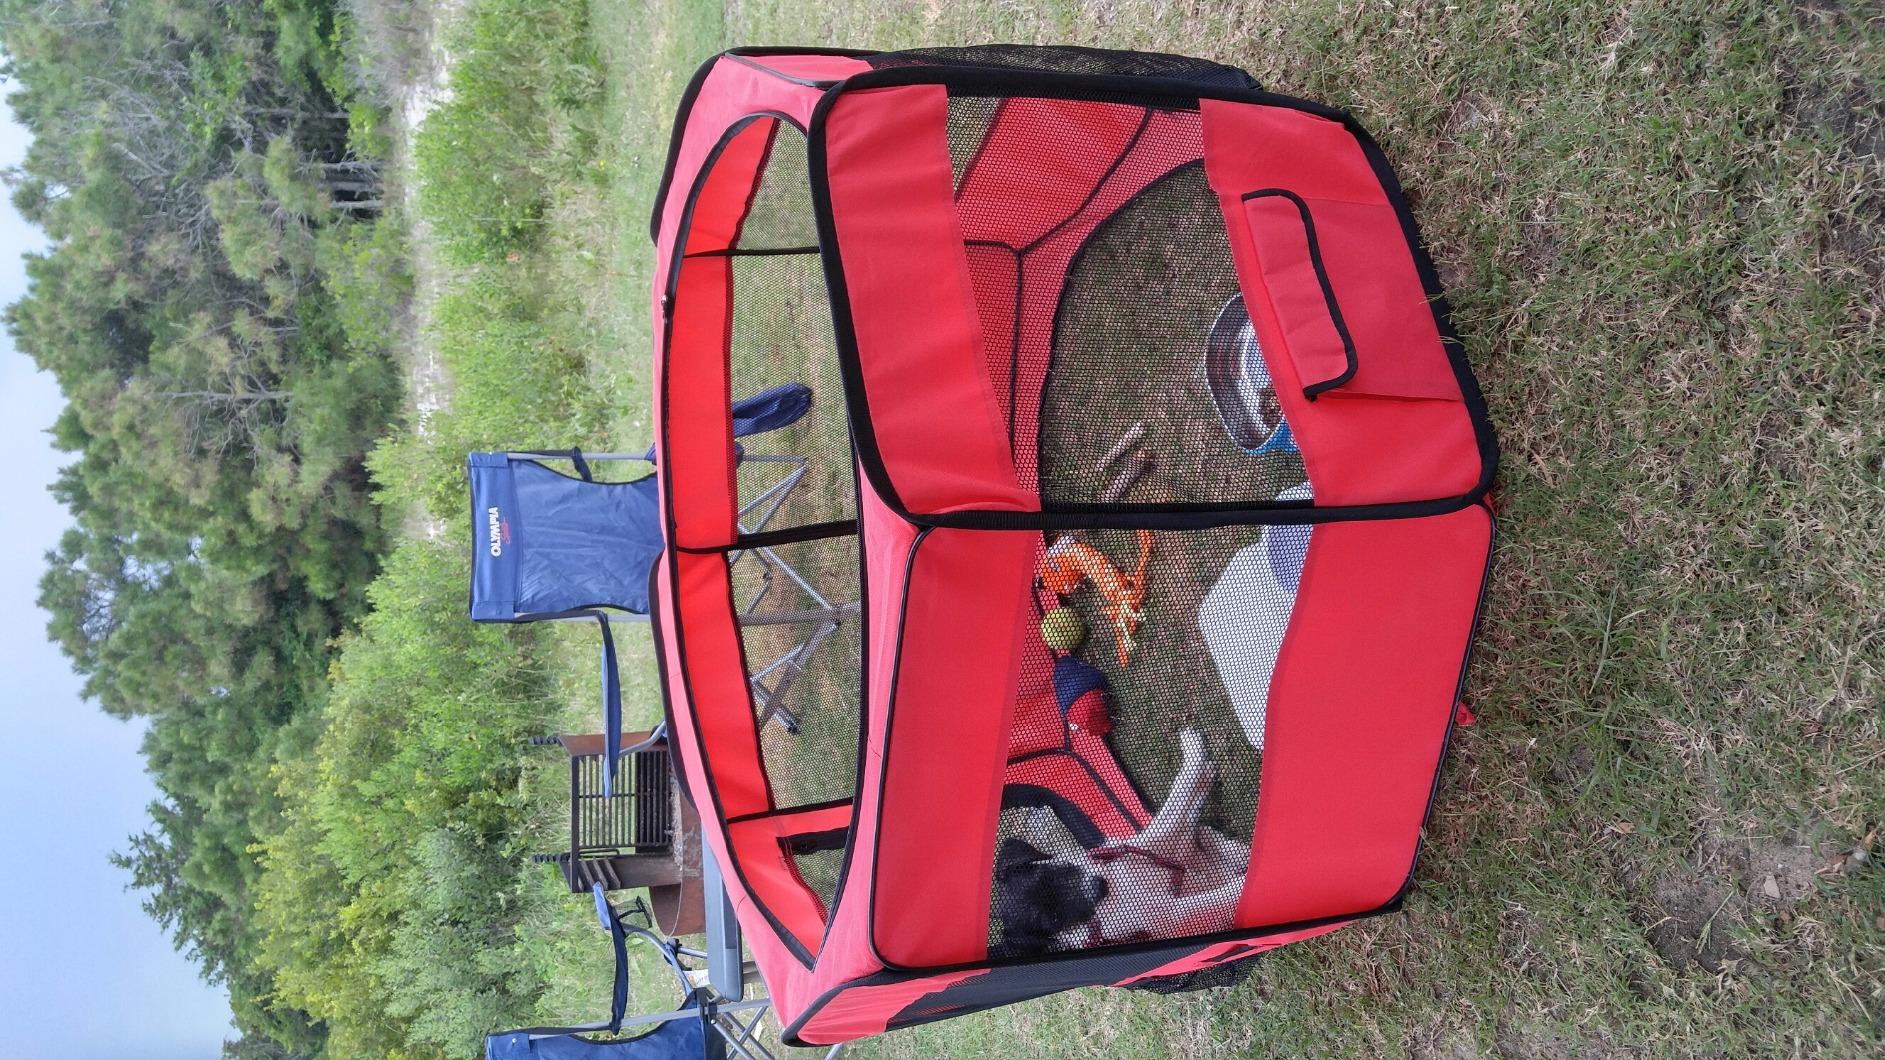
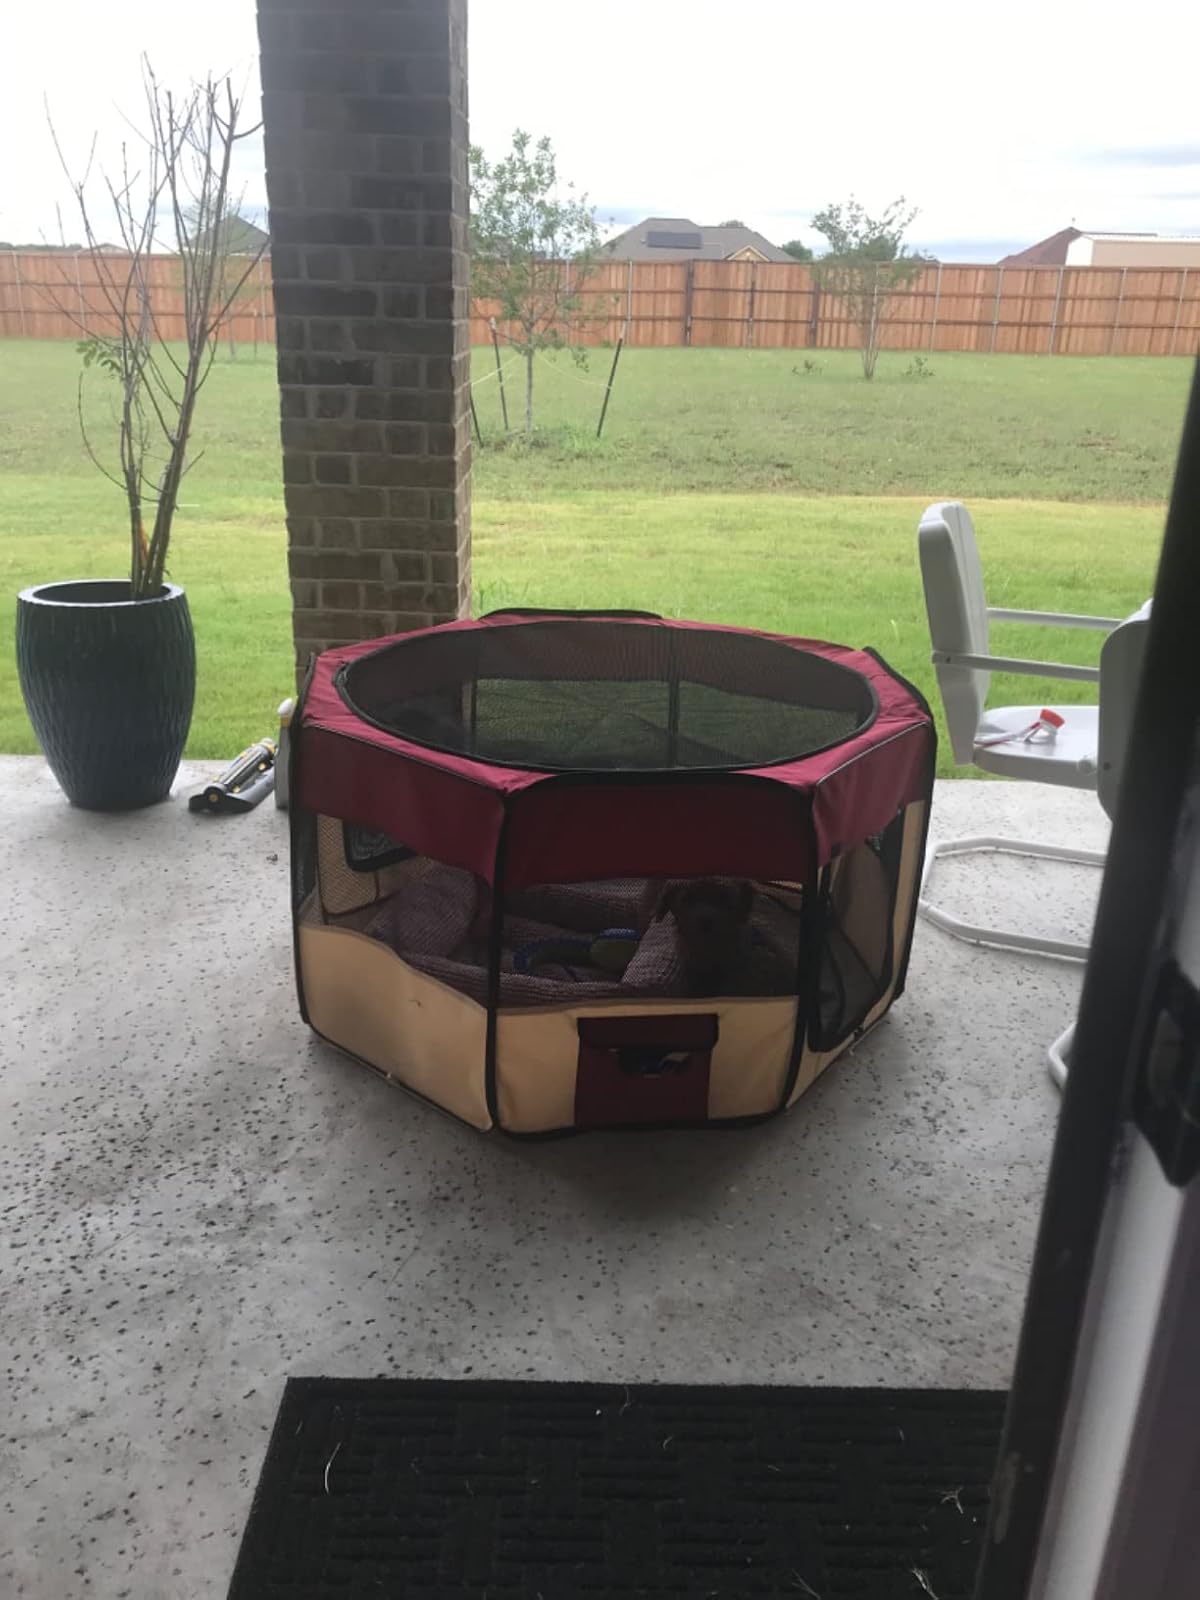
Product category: items_kennel
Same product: no